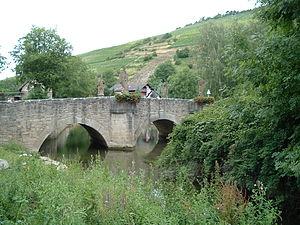
Lauda-Köninghofen est une ville de l'arrondissement de Main-Tauber au nord-est du land de Bade-Wurtemberg, dans la vallée la Tauber, sur la Route Romantique.